Dioleoyl-3-trimethylammonium propane

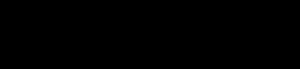
The fully saturated di-sterate, sometimes referred to as Hamburg Esterquat (HEQ), CAS No: 220609-41-6

It was originally introduced into European markets during the 1990s due to concerns over the environmental effects of DODAC, which was the principle softener used at the time. The main difference was the incorporation of cleavable ester groups intended to accelerate its biodegradation. It is a superior softener to di- and triethanolamine based softeners but suffers from an increased tendency to hydrolyse. Small patch test studies have not shown any clear evidence of it acting is a skin irritant.